Wrestle Kingdom 11

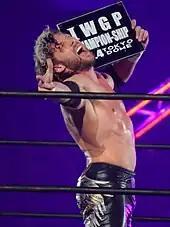
Kenny Omega holding the briefcase containing a contract for a shot at the IWGP Heavyweight Championship at Wrestle Kingdom 11

Wrestle Kingdom 11 was main evented by Kazuchika Okada defending the IWGP Heavyweight Championship against Kenny Omega. Okada won the title on June 19, 2016, by defeating Tetsuya Naito at Dominion 6.19 in Osaka-jo Hall. Meanwhile, Omega became the number one contender at the Tokyo Dome by winning the 2016 G1 Climax the following August, defeating Hirooki Goto in the final to become the first foreign winner of NJPW's premier tournament. Afterwards, Okada retained the IWGP Heavyweight Championship against Pro Wrestling Noah representative Naomichi Marufuji, avenging a loss suffered during the 2016 G1 Climax, while Omega defended his status as the number one contender against Yoshi-Hashi and Hirooki Goto, leading to the match between Okada and Omega being made official for the Tokyo Dome in a press conference on October 11. Omega stated that his goal as champion was to take the IWGP Heavyweight Championship abroad and defend it in countries like the United States, United Kingdom and New Zealand in direct opposition to WWE and their global strategy. Okada and Omega were the heads of the Chaos and Bullet Club stables, respectively, and the match at Wrestle Kingdom 11 marked the first singles match between the two. The match also marked Omega's first ever shot at the IWGP Heavyweight Championship.